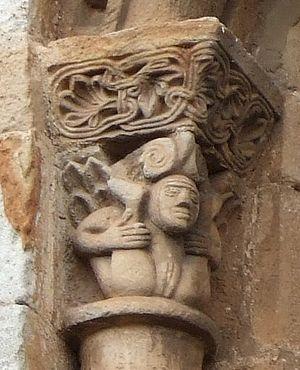
L'iconographie des modillons romans décrit les modillons recensés par les nombreuses études consacrées à l'art roman ; ils sont essentiellement visibles à l'extérieur des églises de l'Arc atlantique allant du nord-ouest de l'Espagne à l'Angleterre et l'Irlande, en passant par l'Aquitaine, la région Poitou-Charentes, le Maine et la Normandie.